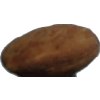
Label: Almonds 1